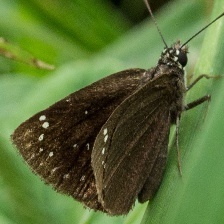
Species: SOOTYWING